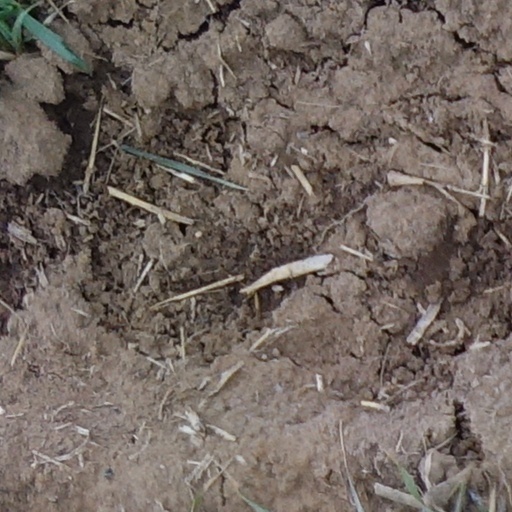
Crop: wheat